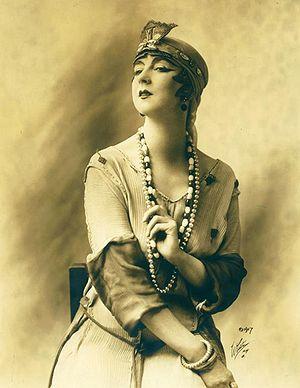
Ruth Saint Denis, de son vrai nom Ruth Dennis, née à Newark le 20 janvier 1877 et morte à Hollywood le 21 juillet 1968, est une danseuse et pédagogue américaine.